Kiso-Hirasawa Station

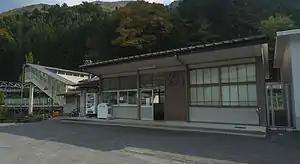
Kiso-Hirasawa Station in November 2013

is a railway station of the Chūō Main Line, Central Japan Railway Company in the city of Shiojiri, Nagano Prefecture, Japan.